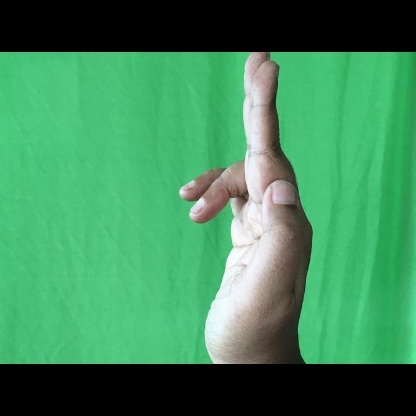
Mudra: Ardhapathaka